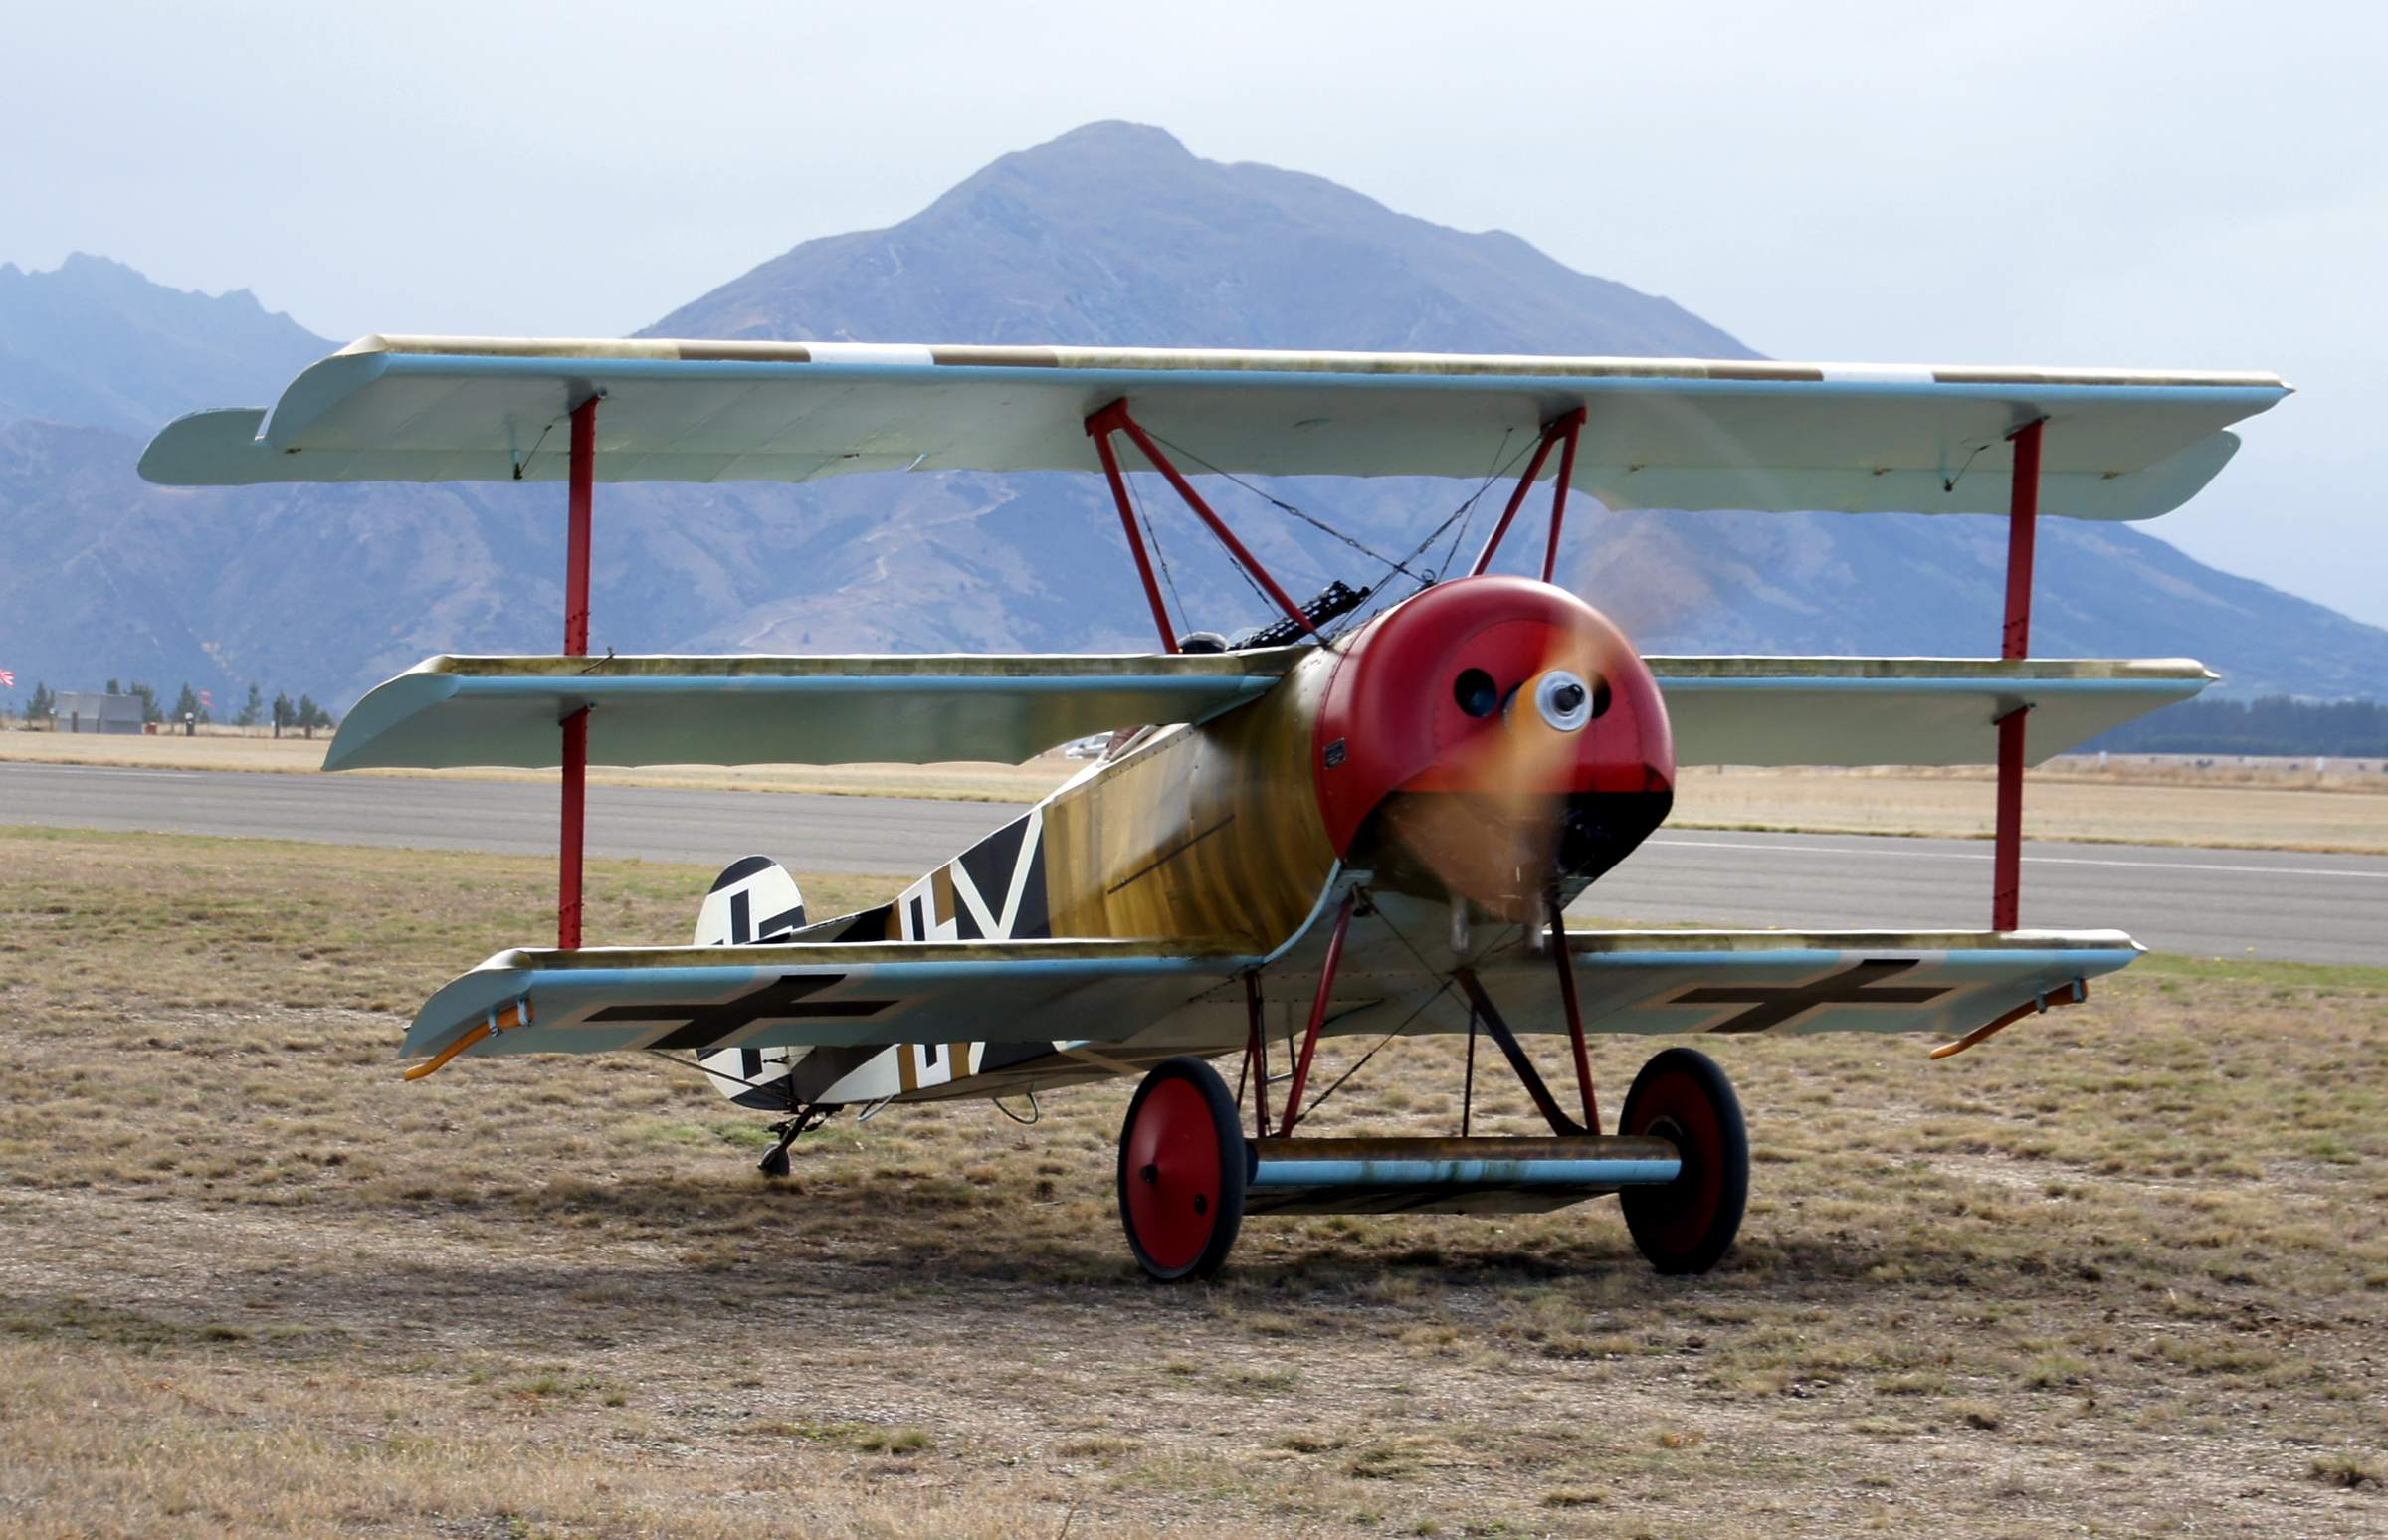
wing, airplane, aircraft, vehicle, aviation, flight, propeller, biplane, tamron18270mmf3563pzd, warbirdsoverwanaka2014, fokkerdr1triplane, light aircraft, air force, fighter aircraft, model aircraft, military aircraft, monoplane, atmosphere of earth, aircraft engine, propeller driven aircraft, ultralight aviation, curtiss p 40 warhawk